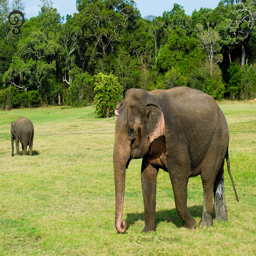
Elephants graze a lightly grassed field nestled among trees
Two elephants, one in the foreground, one further away, stand in an open grass field.
An adult elephant grazing with a baby elephant in the background.
An adult elephant and a baby elephant in a grassy field.
Two elephants in a grassy field with trees in the background.